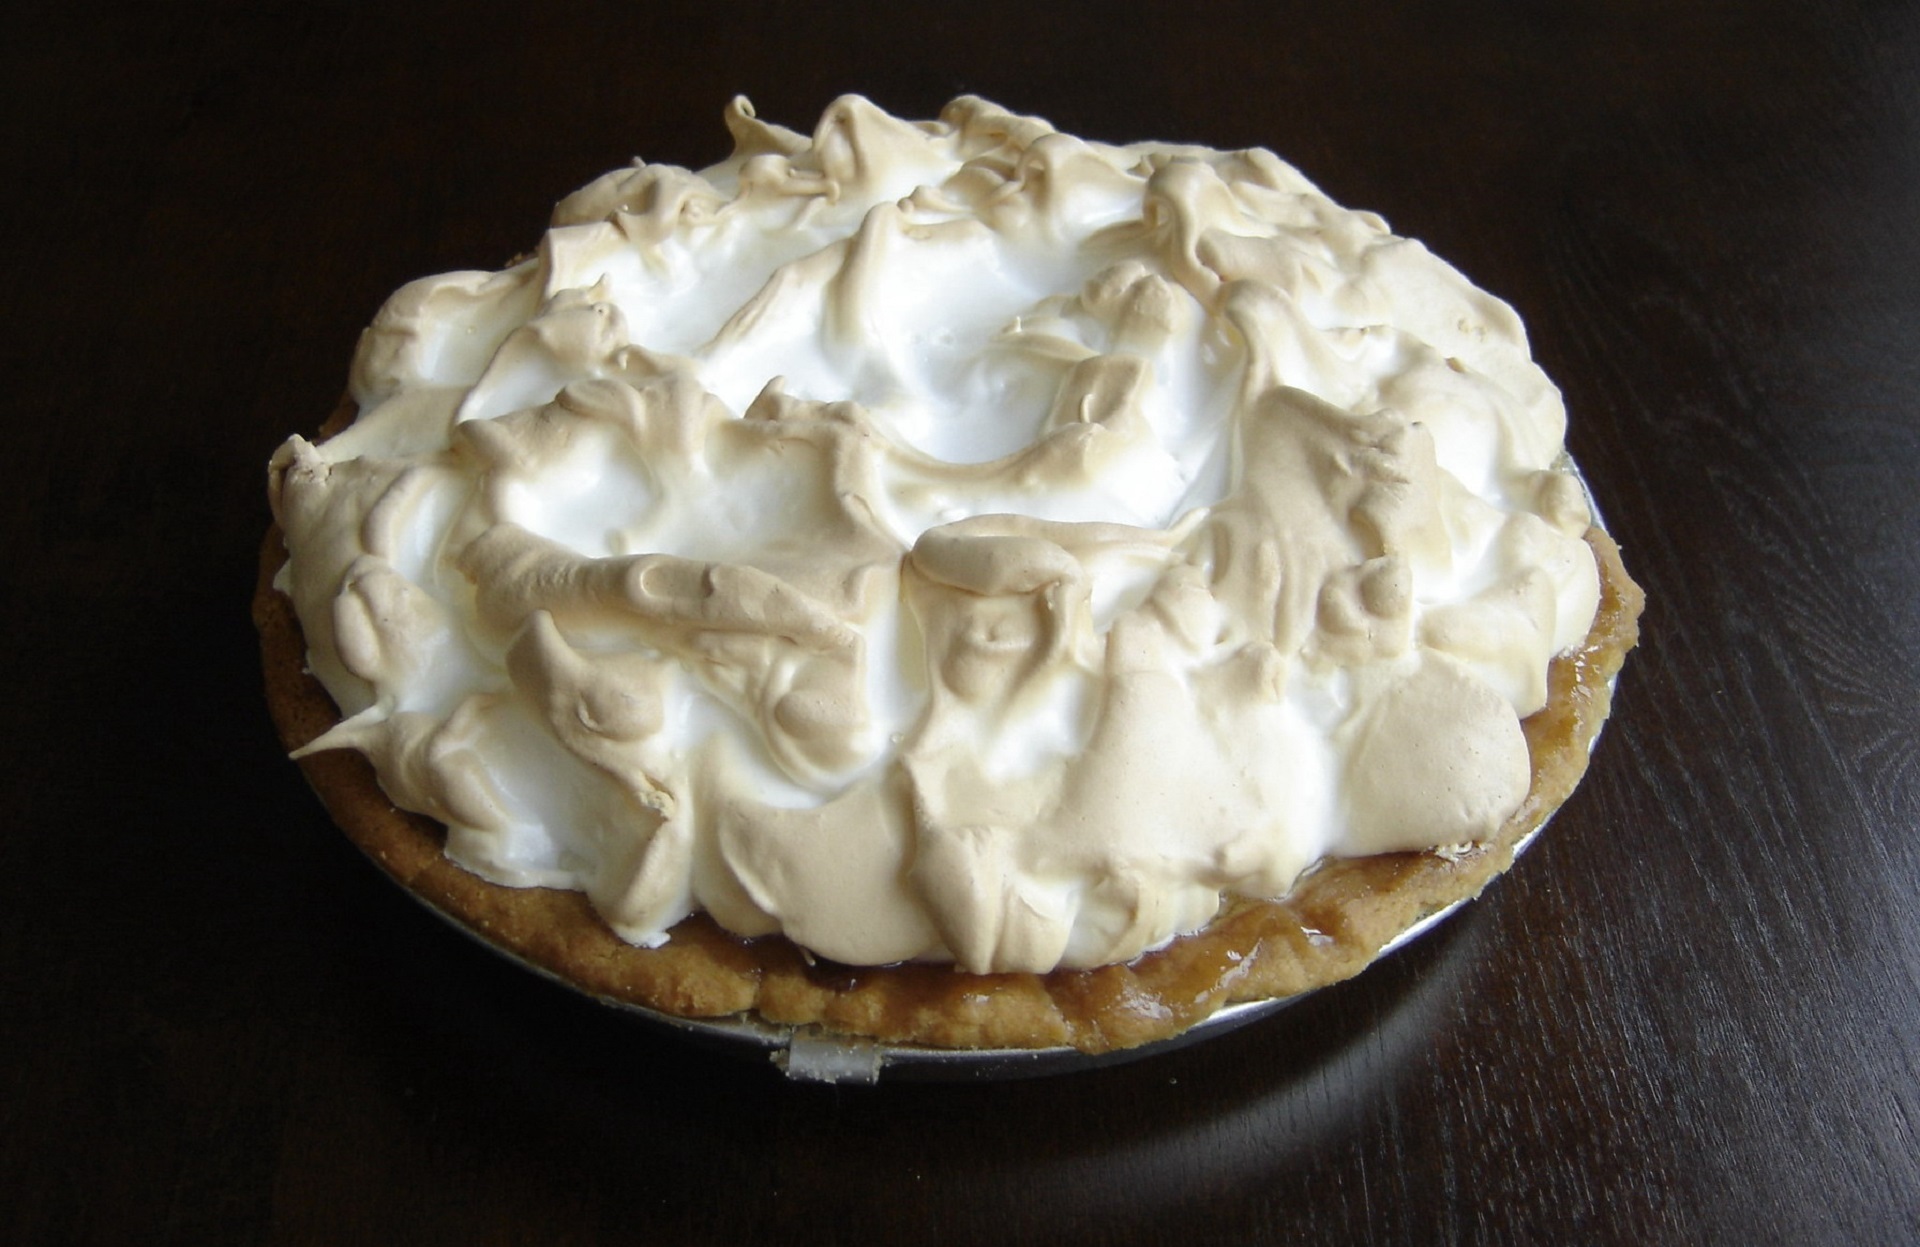
sweet, dish, food, produce, gourmet, snack, dessert, cuisine, cream, dairy product, pie, pastry, coconut, whipped cream, icing, tasty, meringue, baked goods, flavor, key lime pie, buttercream, pavlova, cream pie, meringue topped